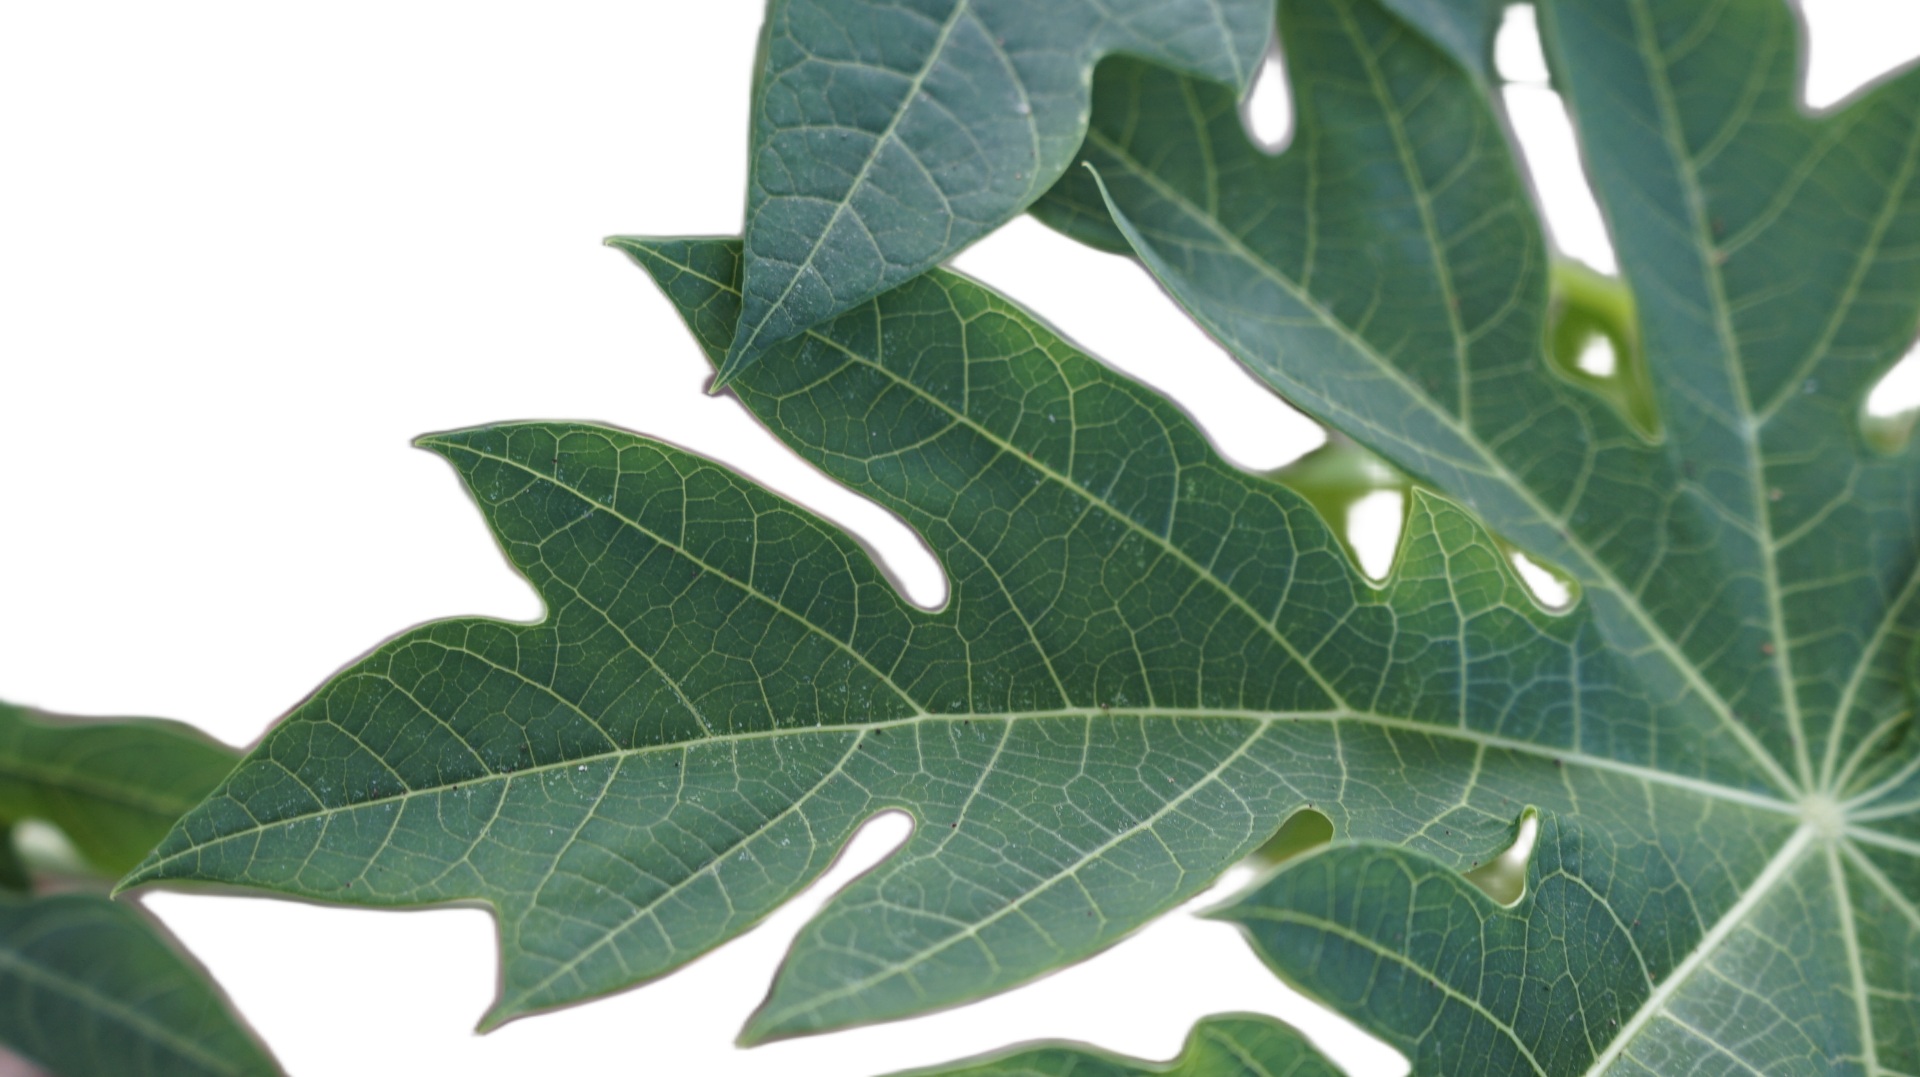
Crop: Papaya
Label: Healthy_leaf